University of Washington station

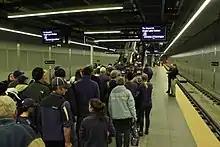
A crowd of people queue before an escalator between a set of empty train tracks

University of Washington station consists of a single, island platform located below street level. The station has a stated platform capacity of 1,600 people; it was designed to accommodate large crowds attending Husky Stadium events. The station has a open mezzanine that is split between two stories and requires a change of escalators. The upper mezzanine contains ticket vending machines and passenger information, and is decorated with ceramic tiles and fixtures with green and yellow accents. The colors of the walls drew criticism from fans of the Huskies football team because they were similar to the neon yellow that was later adopted by the Oregon Ducks, a rival football team. The entrance is contained in a two-story glass building, the upper level of which leads to a bridge over Montlake Boulevard; the bridge is also connected via a ramp and stairway to street level adjacent to the station. The surface plaza around the station includes bicycle racks under the bridge's ramp, as well as pay parking in nearby lots owned by the university. The station's elevators lead directly from the platform to the surface entrance and pedestrian overpass levels. The station has 234 bicycle rack spaces and a bicycle locker with capacity for 60 bicycles.